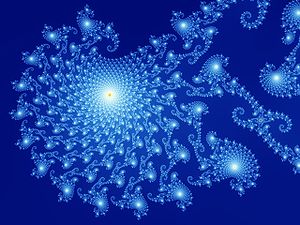
Benoît Mandelbrot / Forskning
Benoît Mandelbrot var en fransk matematiker, født i Polen; ansat ved IBM's Thomas J. Watson Research Center i New York 1958 – 93 og professor ved forskellige amerikanske universiteter, senest Yale fra 1987. I 1975 indførte han betegnelsen fraktalgeometri som en fælles ramme for strukturer, der ikke falder ind under den klassiske geometri, men kan bruges som modeller for objekter i naturen som fx kystlinjer og snefnug. Hans bog The Fractal Geometry of Nature har været medvirkende til emnets opblomstring og popularitet.